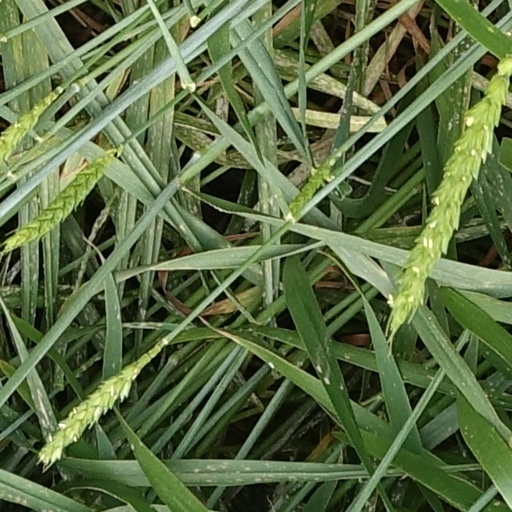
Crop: wheat